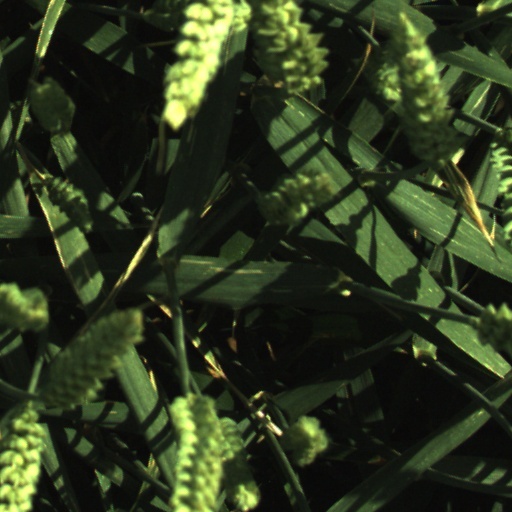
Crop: wheat